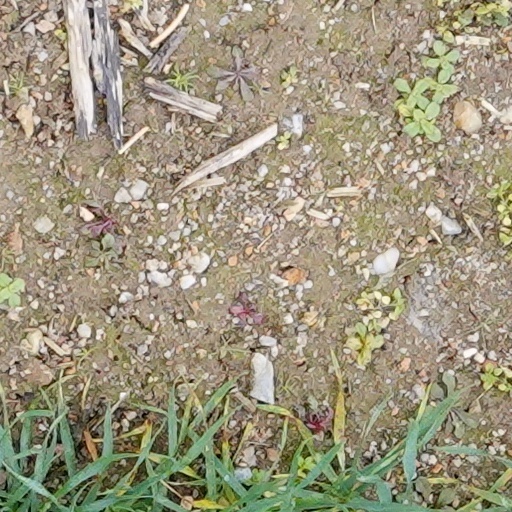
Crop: wheat